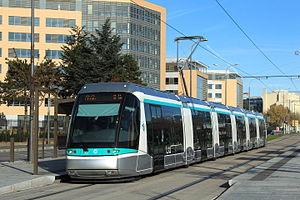
La liste des stations du tramway d'Île-de-France propose un aperçu des stations actuellement en service sur les lignes de tramway d'Île-de-France, en France. La première ligne a ouvert en 1992. L'ensemble des lignes, qui ne sont pas toutes en correspondance entre elles, comprend 204 stations, depuis le 14 décembre 2019, date d'extension de la ligne 4 du tramway d'Île-de-France.